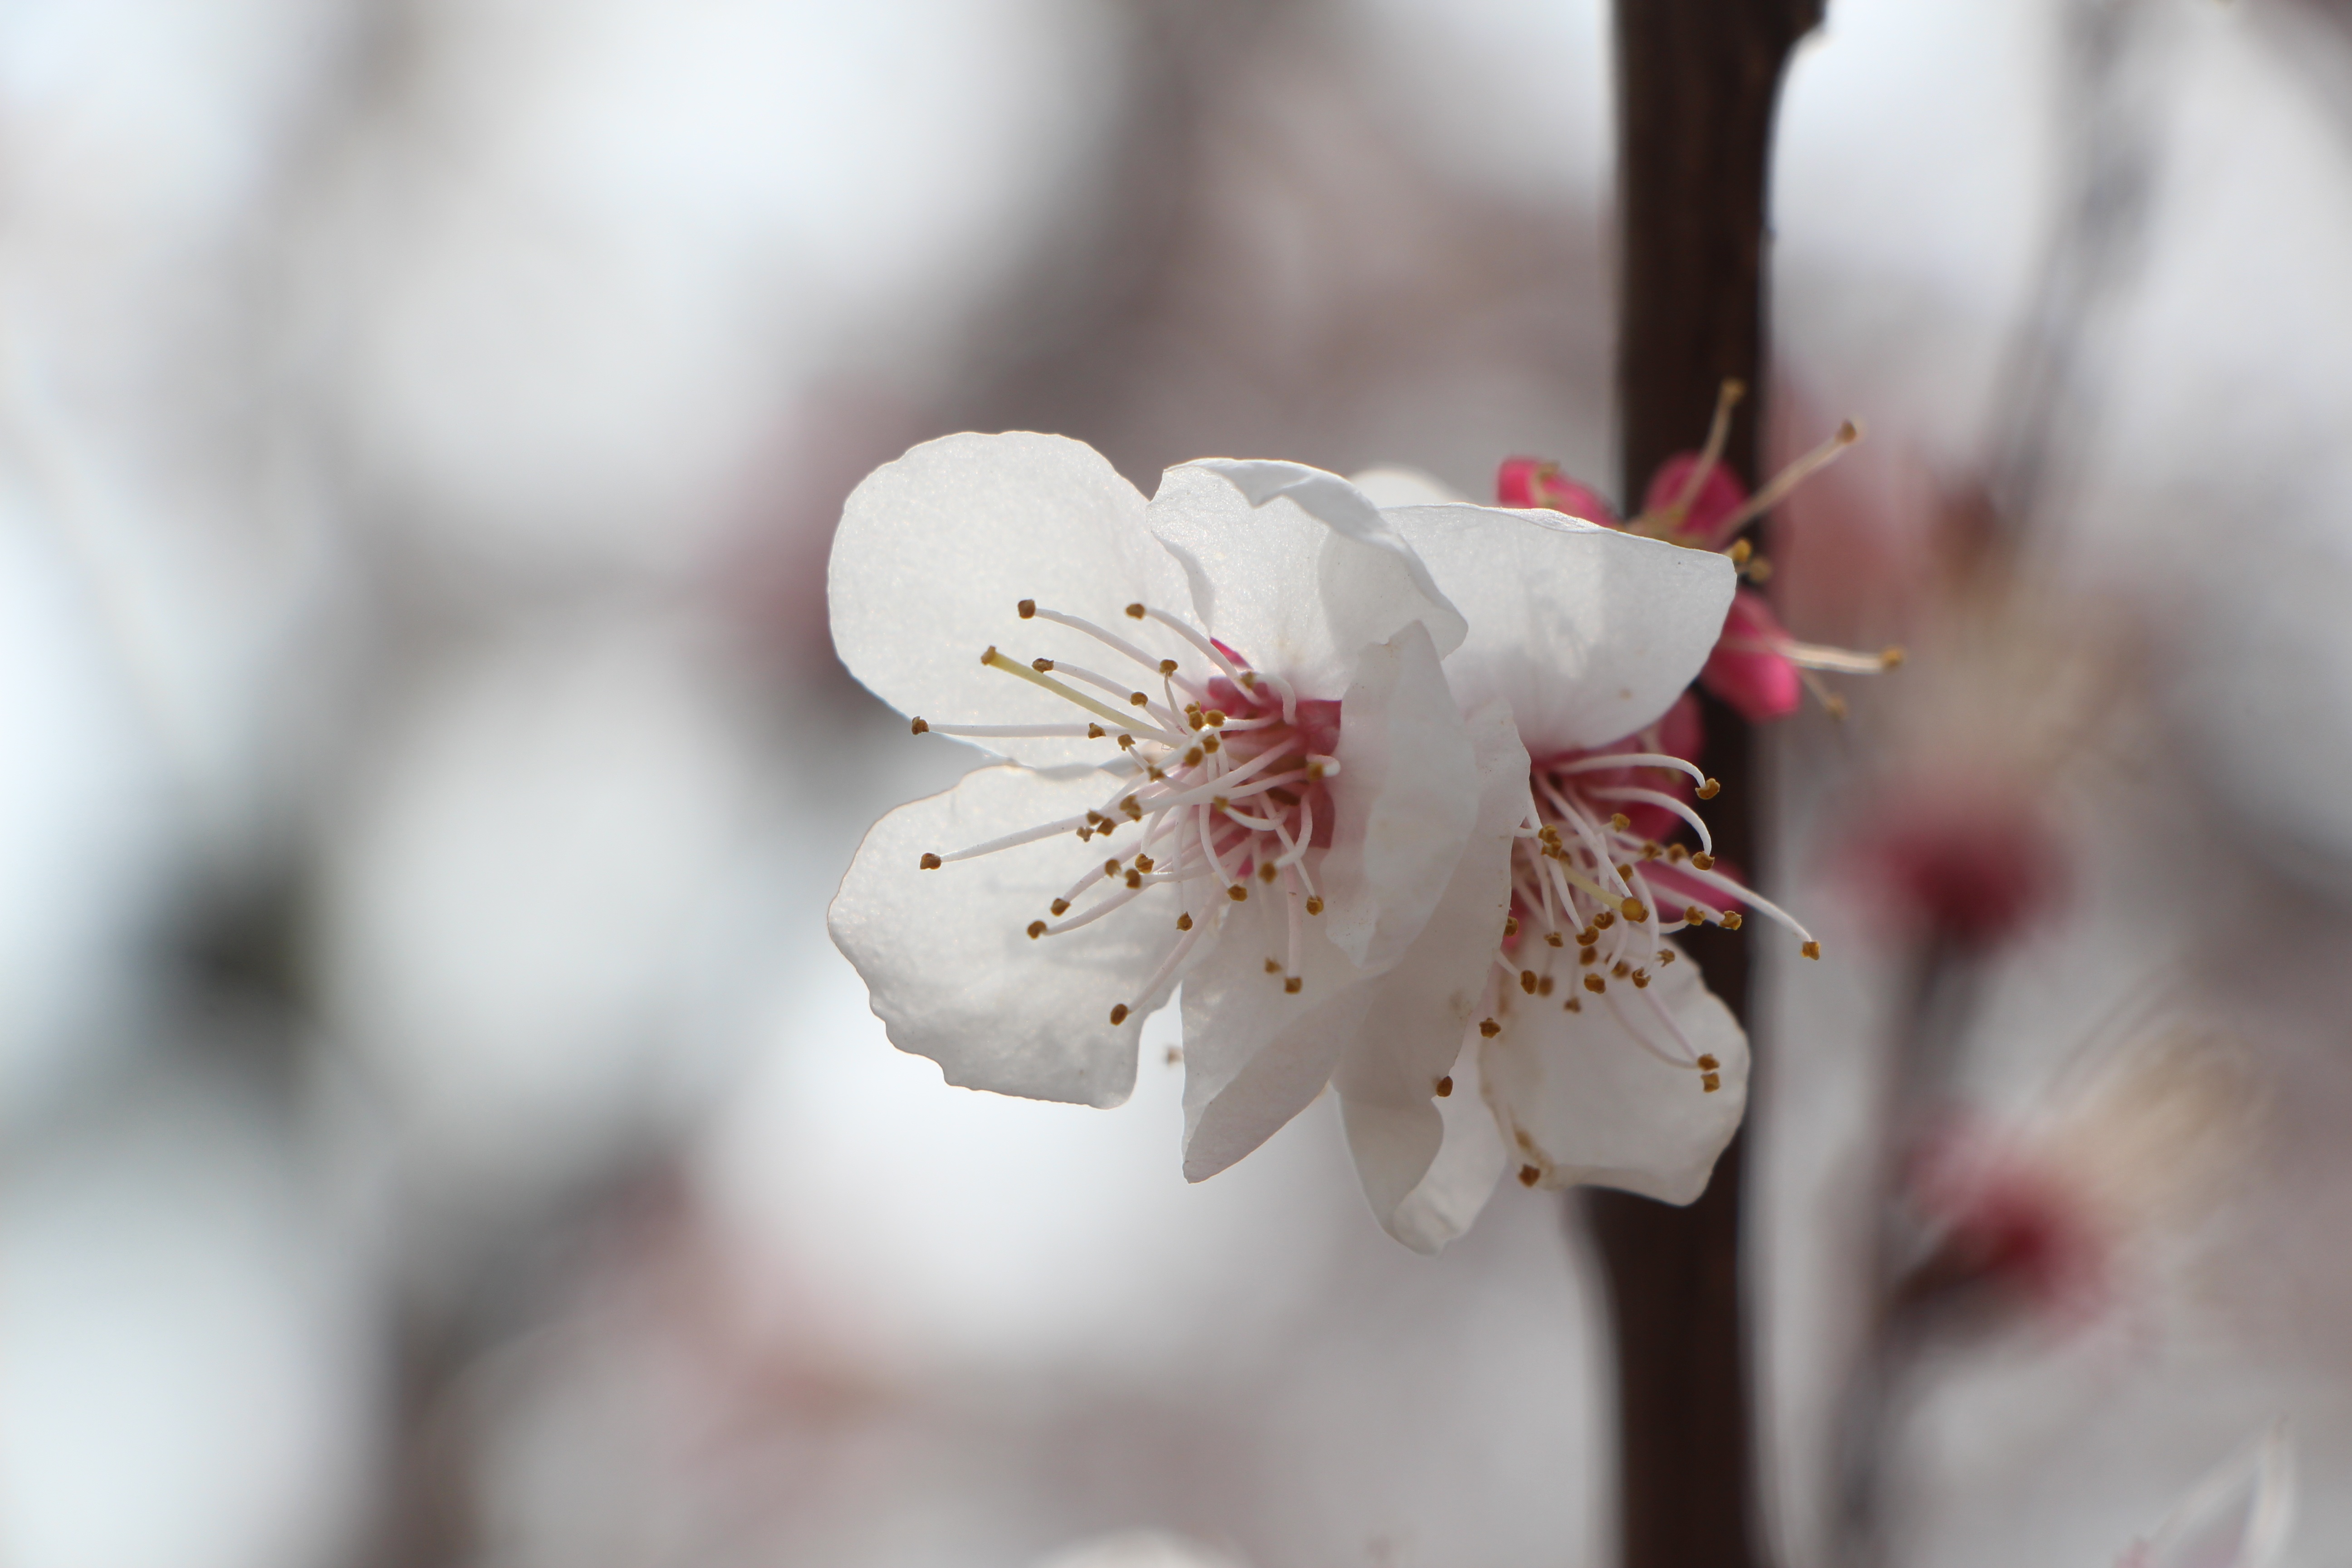
nature, branch, blossom, plant, wood, white, photography, flower, petal, spring, produce, botany, flora, cherry blossom, white flower, plants, flowers, close up, beautiful, april, spring flowers, pink flower, macro photography, flower tree, flowering plant, rose family, land plant